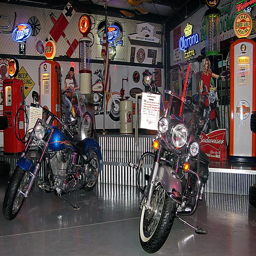
Motorcycles on a showroom floor with vintage neon ads on the wall.
Two large motorcycles are inside a room with various memorabilia on the walls.
a group of motorcycles that are on a show room
Two motorcycles are sitting on the shop floor
Motorcycles, neon signs and gas station memorabilia inside of a building